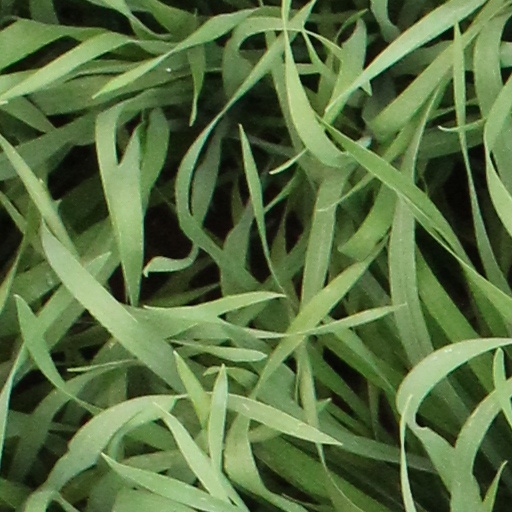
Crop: wheat